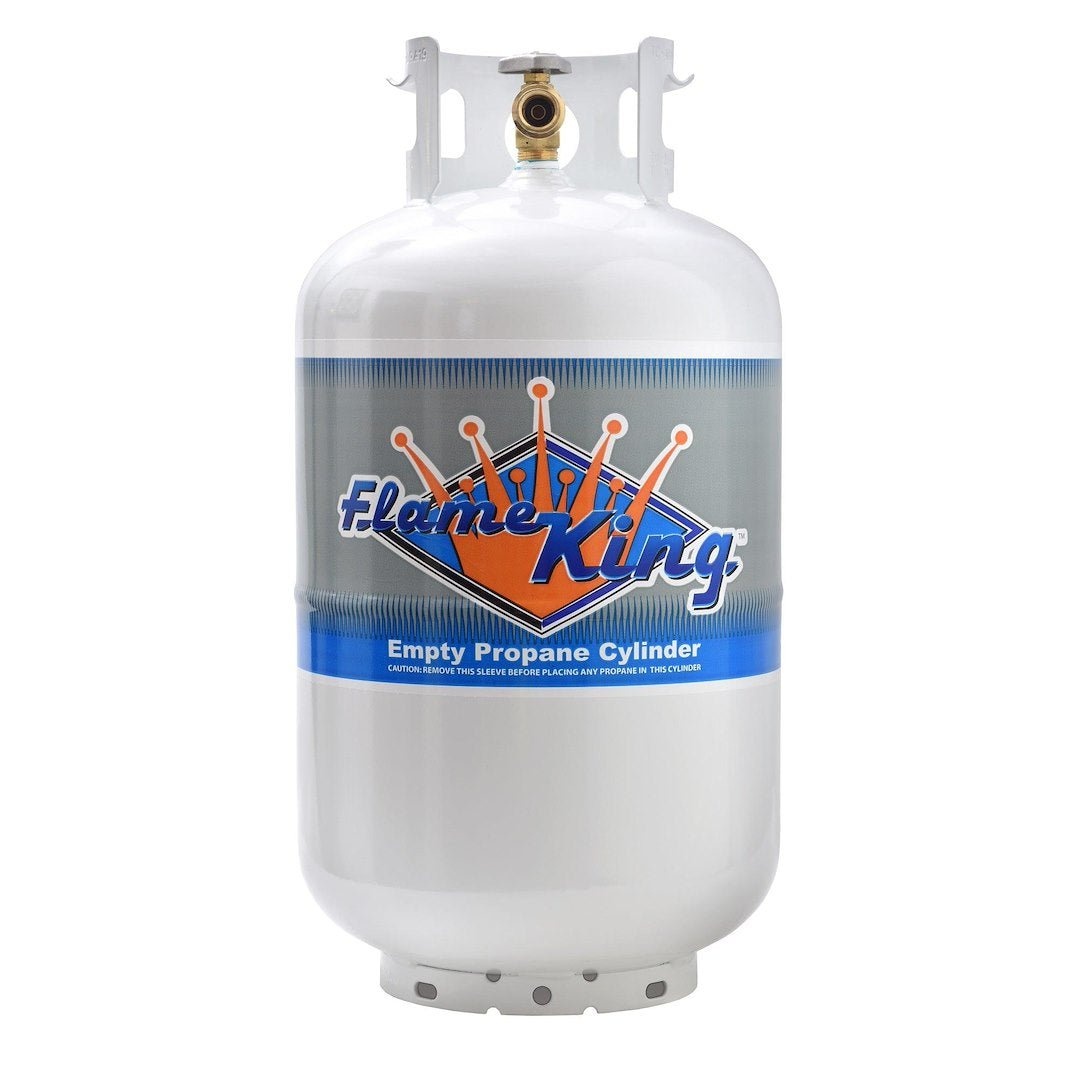
LP CYLINDER #30DOT OPD
DOT And TC Portable Tank; 30 Pounds Capacity; 23.7 Inch Height x 12.3 Inch Diameter; 6.5 Inch Collar Diameter; X-Ray And Hydrostatic Tested; Pre-Purged Vacuum; Powder Coated; White; Steel Welded Construction; With OPD (Overfill Prevention Device) Valve; Empty
Brand: FLAME KING
Category: Hardware > Fuel Containers & Tanks > Propane Tanks